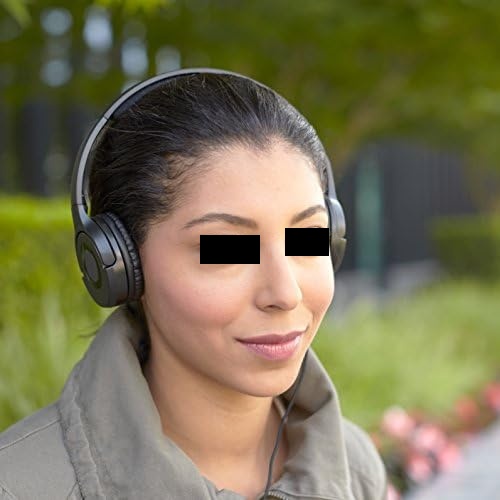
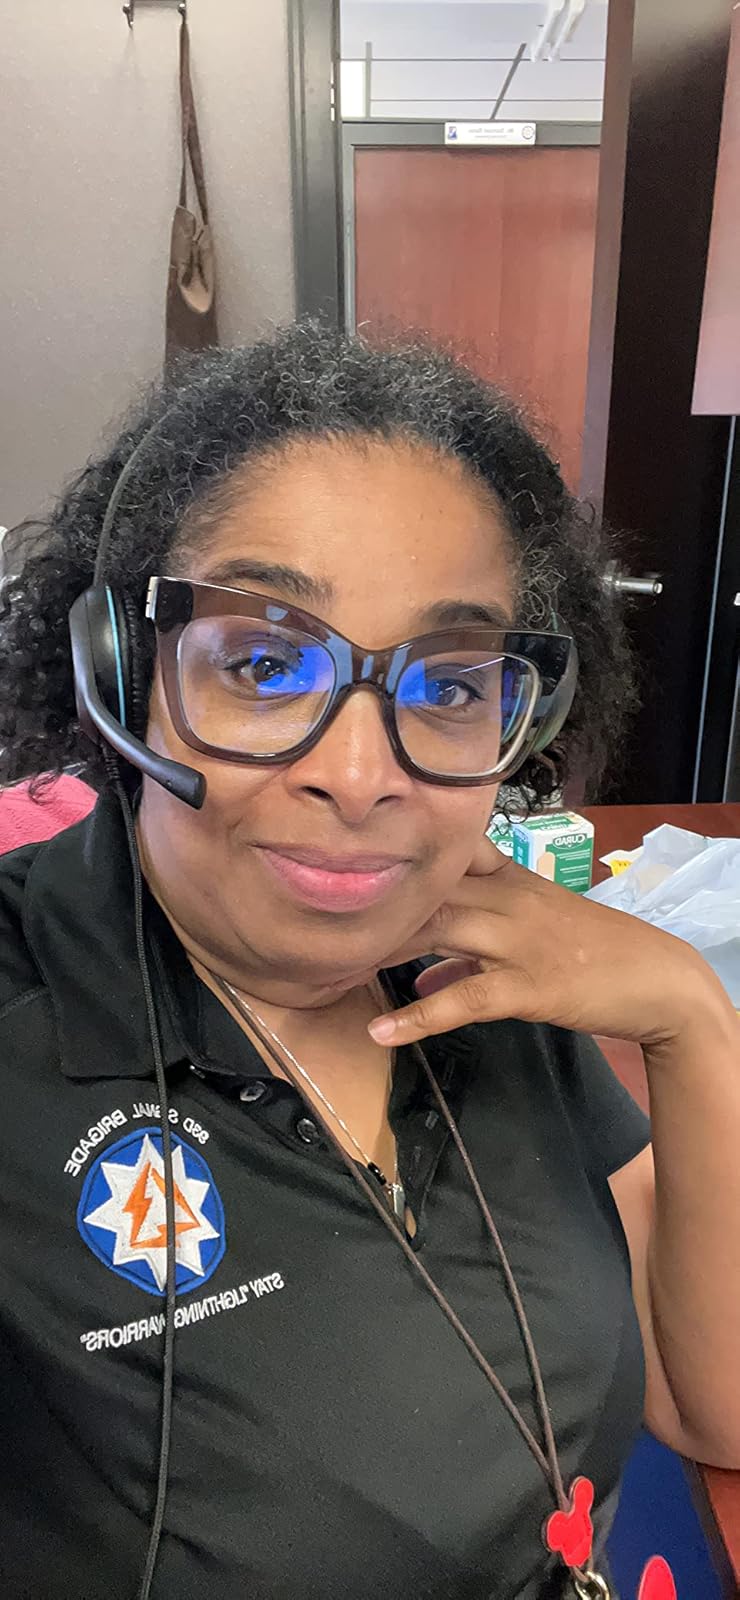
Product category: headphones
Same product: no